Mariano Matamoros

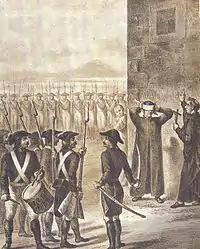
Execution of Matamoros in Valladolid on February 3, 1814.

Matamoros was removed from the priesthood and tried for treason. He was executed by firing squad in Valladolid, Michoacán on February 3, 1814.